Kokura Castle

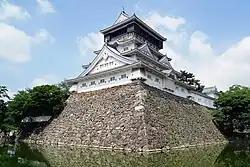
Kokura Castle keep

Construction of Kokura Castle began in 1602 and was completed in 1608. It was the property of the Ogasawara clan (from Harima) between 1632 and 1860.